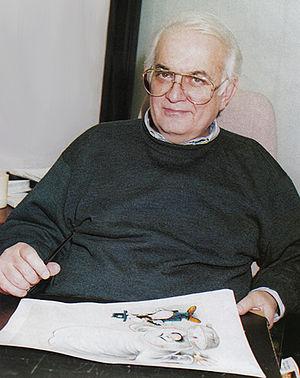
Mahmoud Kahil né le 13 juillet 1936 à Tripoli, Liban et mort le 11 février 2003 à Londres, est un caricaturiste et dessinateur de presse libanais.